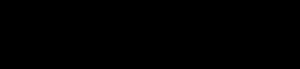
C₈H₉Br est la formule brute de plusieurs isomères